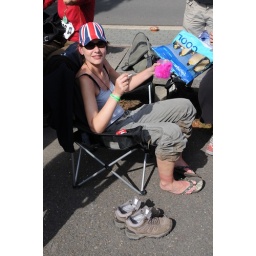
Feel good with fag, furry cup and feet out in flip flops